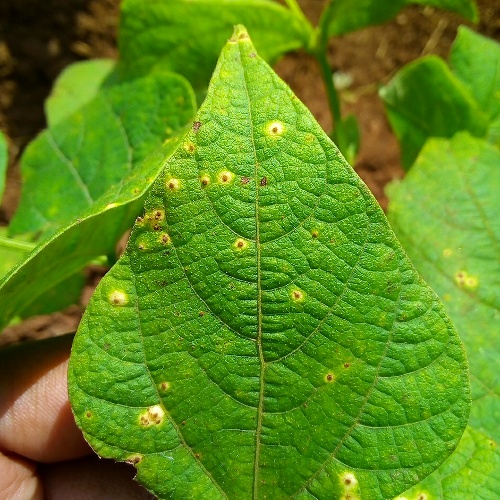
Leaf condition: bean_rust